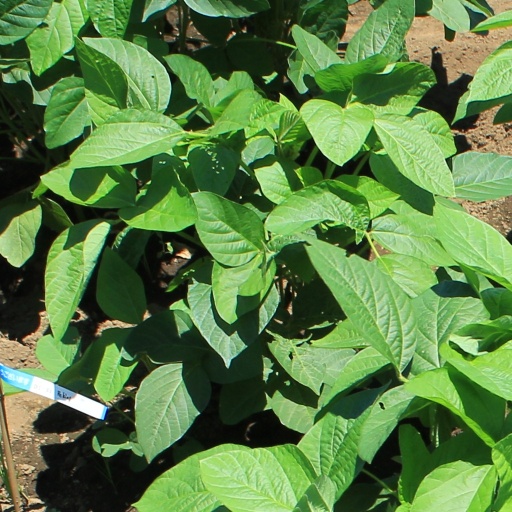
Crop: soybean